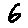
Label: 6